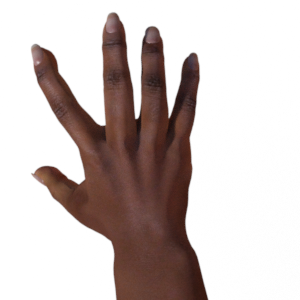
Label: paper